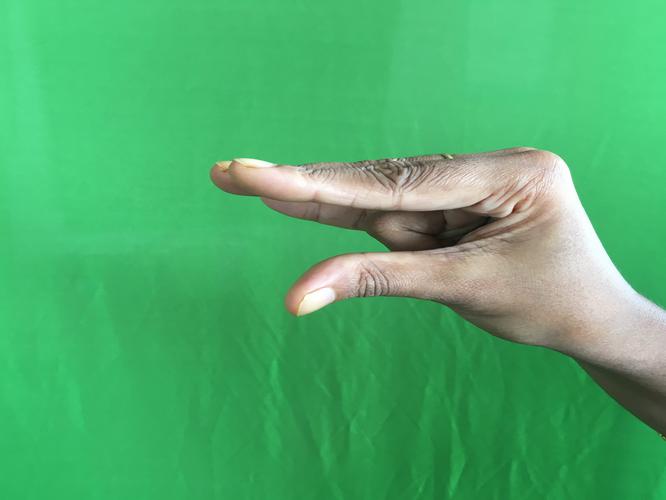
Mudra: Kangulam
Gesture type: single_hand